Wallpaper (computing)

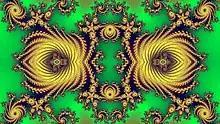
A wallpaper from fractal

Linux distributions usually provides their own original backgrounds. For example: